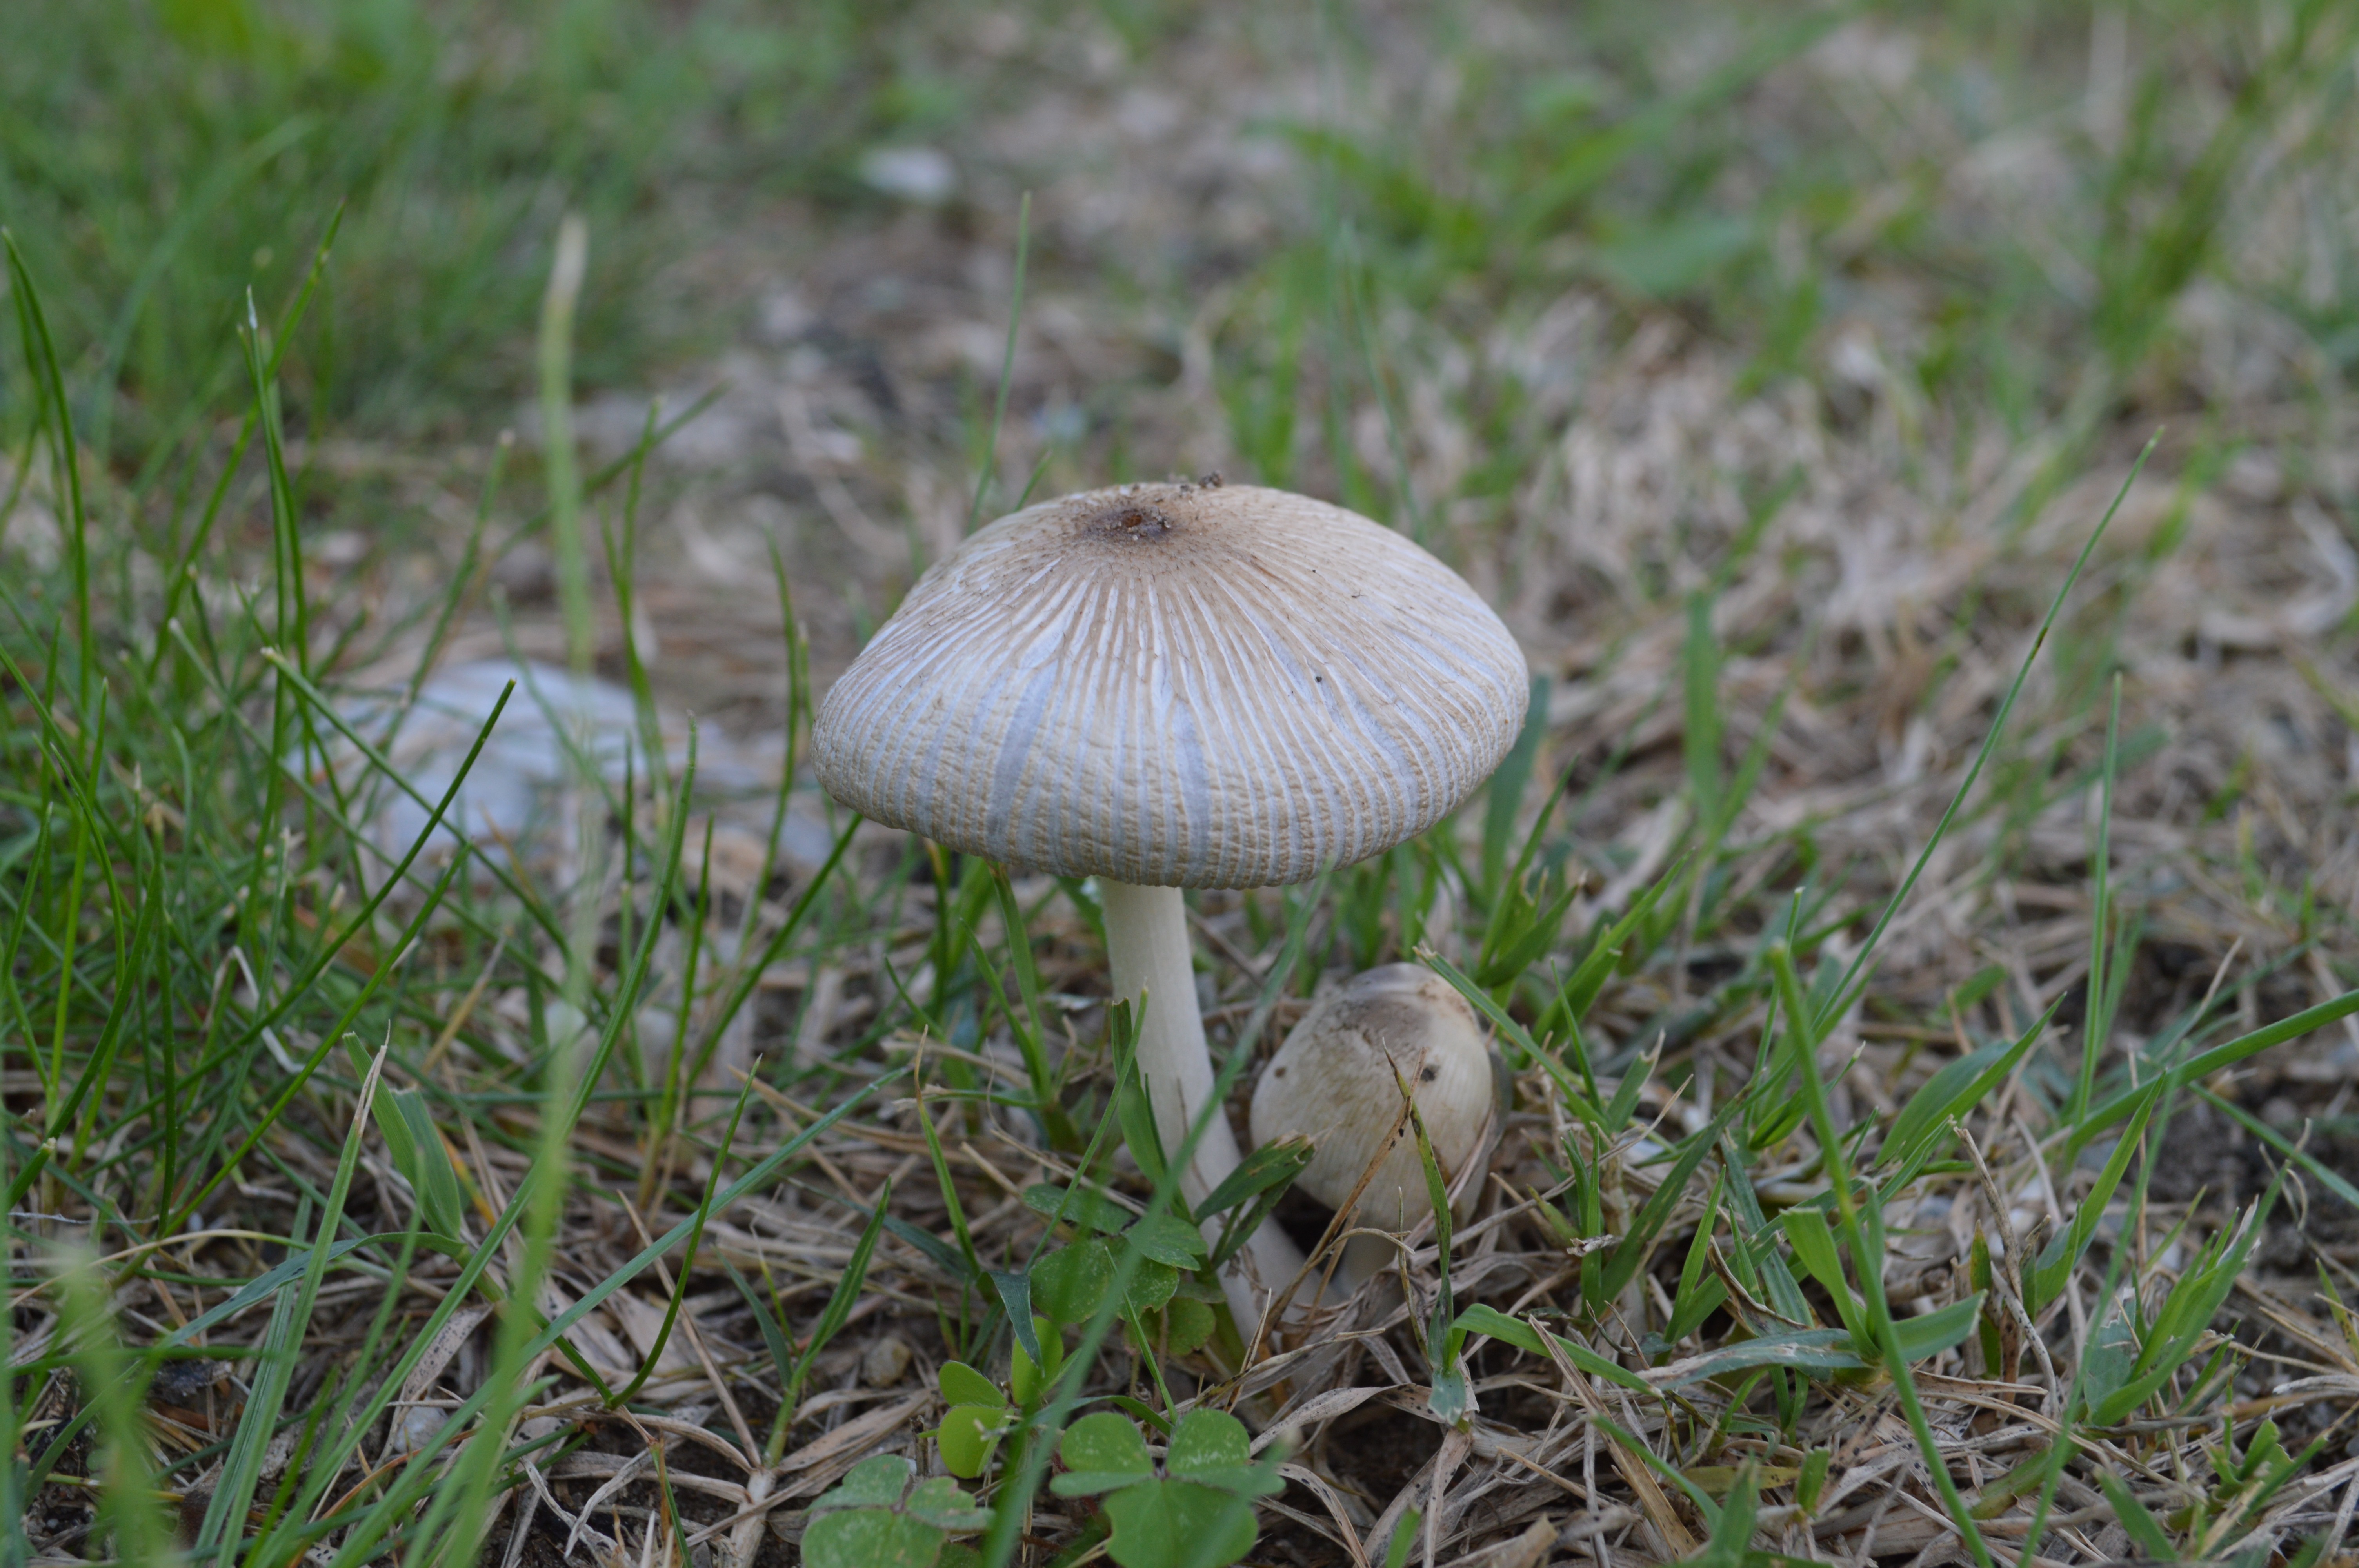
nature, forest, grass, prairie, fall, soil, botany, mushroom, flora, fauna, fungus, woodland, habitat, agaric, bolete, agaricus, matsutake, oyster mushroom, edible mushroom, natural environment, medicinal mushroom, agaricomycetes, agaricaceae, champignon mushroom, penny bun, pleurotus eryngii